Fashion of Madonna

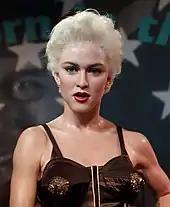
A wax statue representing her "Open Your Heart"-style. Madonna is reported to popularize/revive the bustier usage in her generation.

Madonna also made an impact in the industry with her magazine covers as a cover/pin-up girl. American pop culture editor Matthew Rettenmund opined that she "made the act of being on the cover of a magazine into an art form" taking her covers "seriously". In "Hollywood Goes Shopping" (2000), David Desser and Garth Jowett commented that she exploited the "model-like" look variegation. In 2021, a "Vogue" editor proclaimed in a headline that "she still as the ultimate "Vogue" cover star". In 2020, Charlie Gowans-Eglinton, fashion editor of "The New Zealand Herald" reflected about her early influence naming her a "poster girl", while acknowledges her continued presence on magazine covers as an aged pop star.